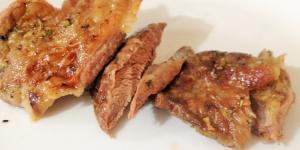
cordero asado al horno